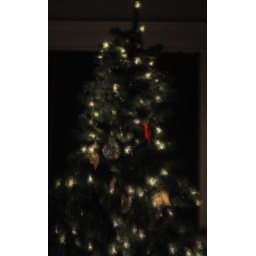
365 Days: January 3, 2011. Christmas is over too quickly :( (Tree with ocean ripple and glass effects.)